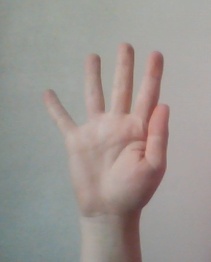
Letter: sheen